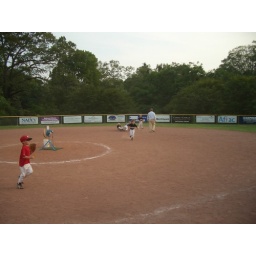
Charlie running around onf the field after his White Sox game